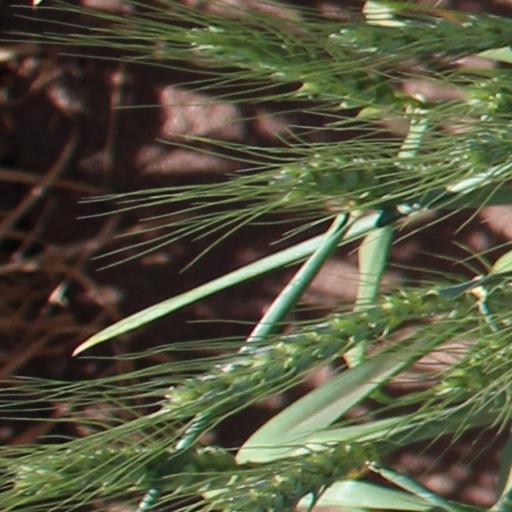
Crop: wheat